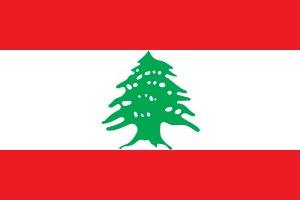
Le Cèdre du Liban, parfois appelé Cèdre du mont Liban, est une espèce d'arbres conifères de la famille des Pinaceae. La grande caractéristique du cèdre du Liban provient de son port conique durant ses trente premières années, devenant tabulaire par la suite.